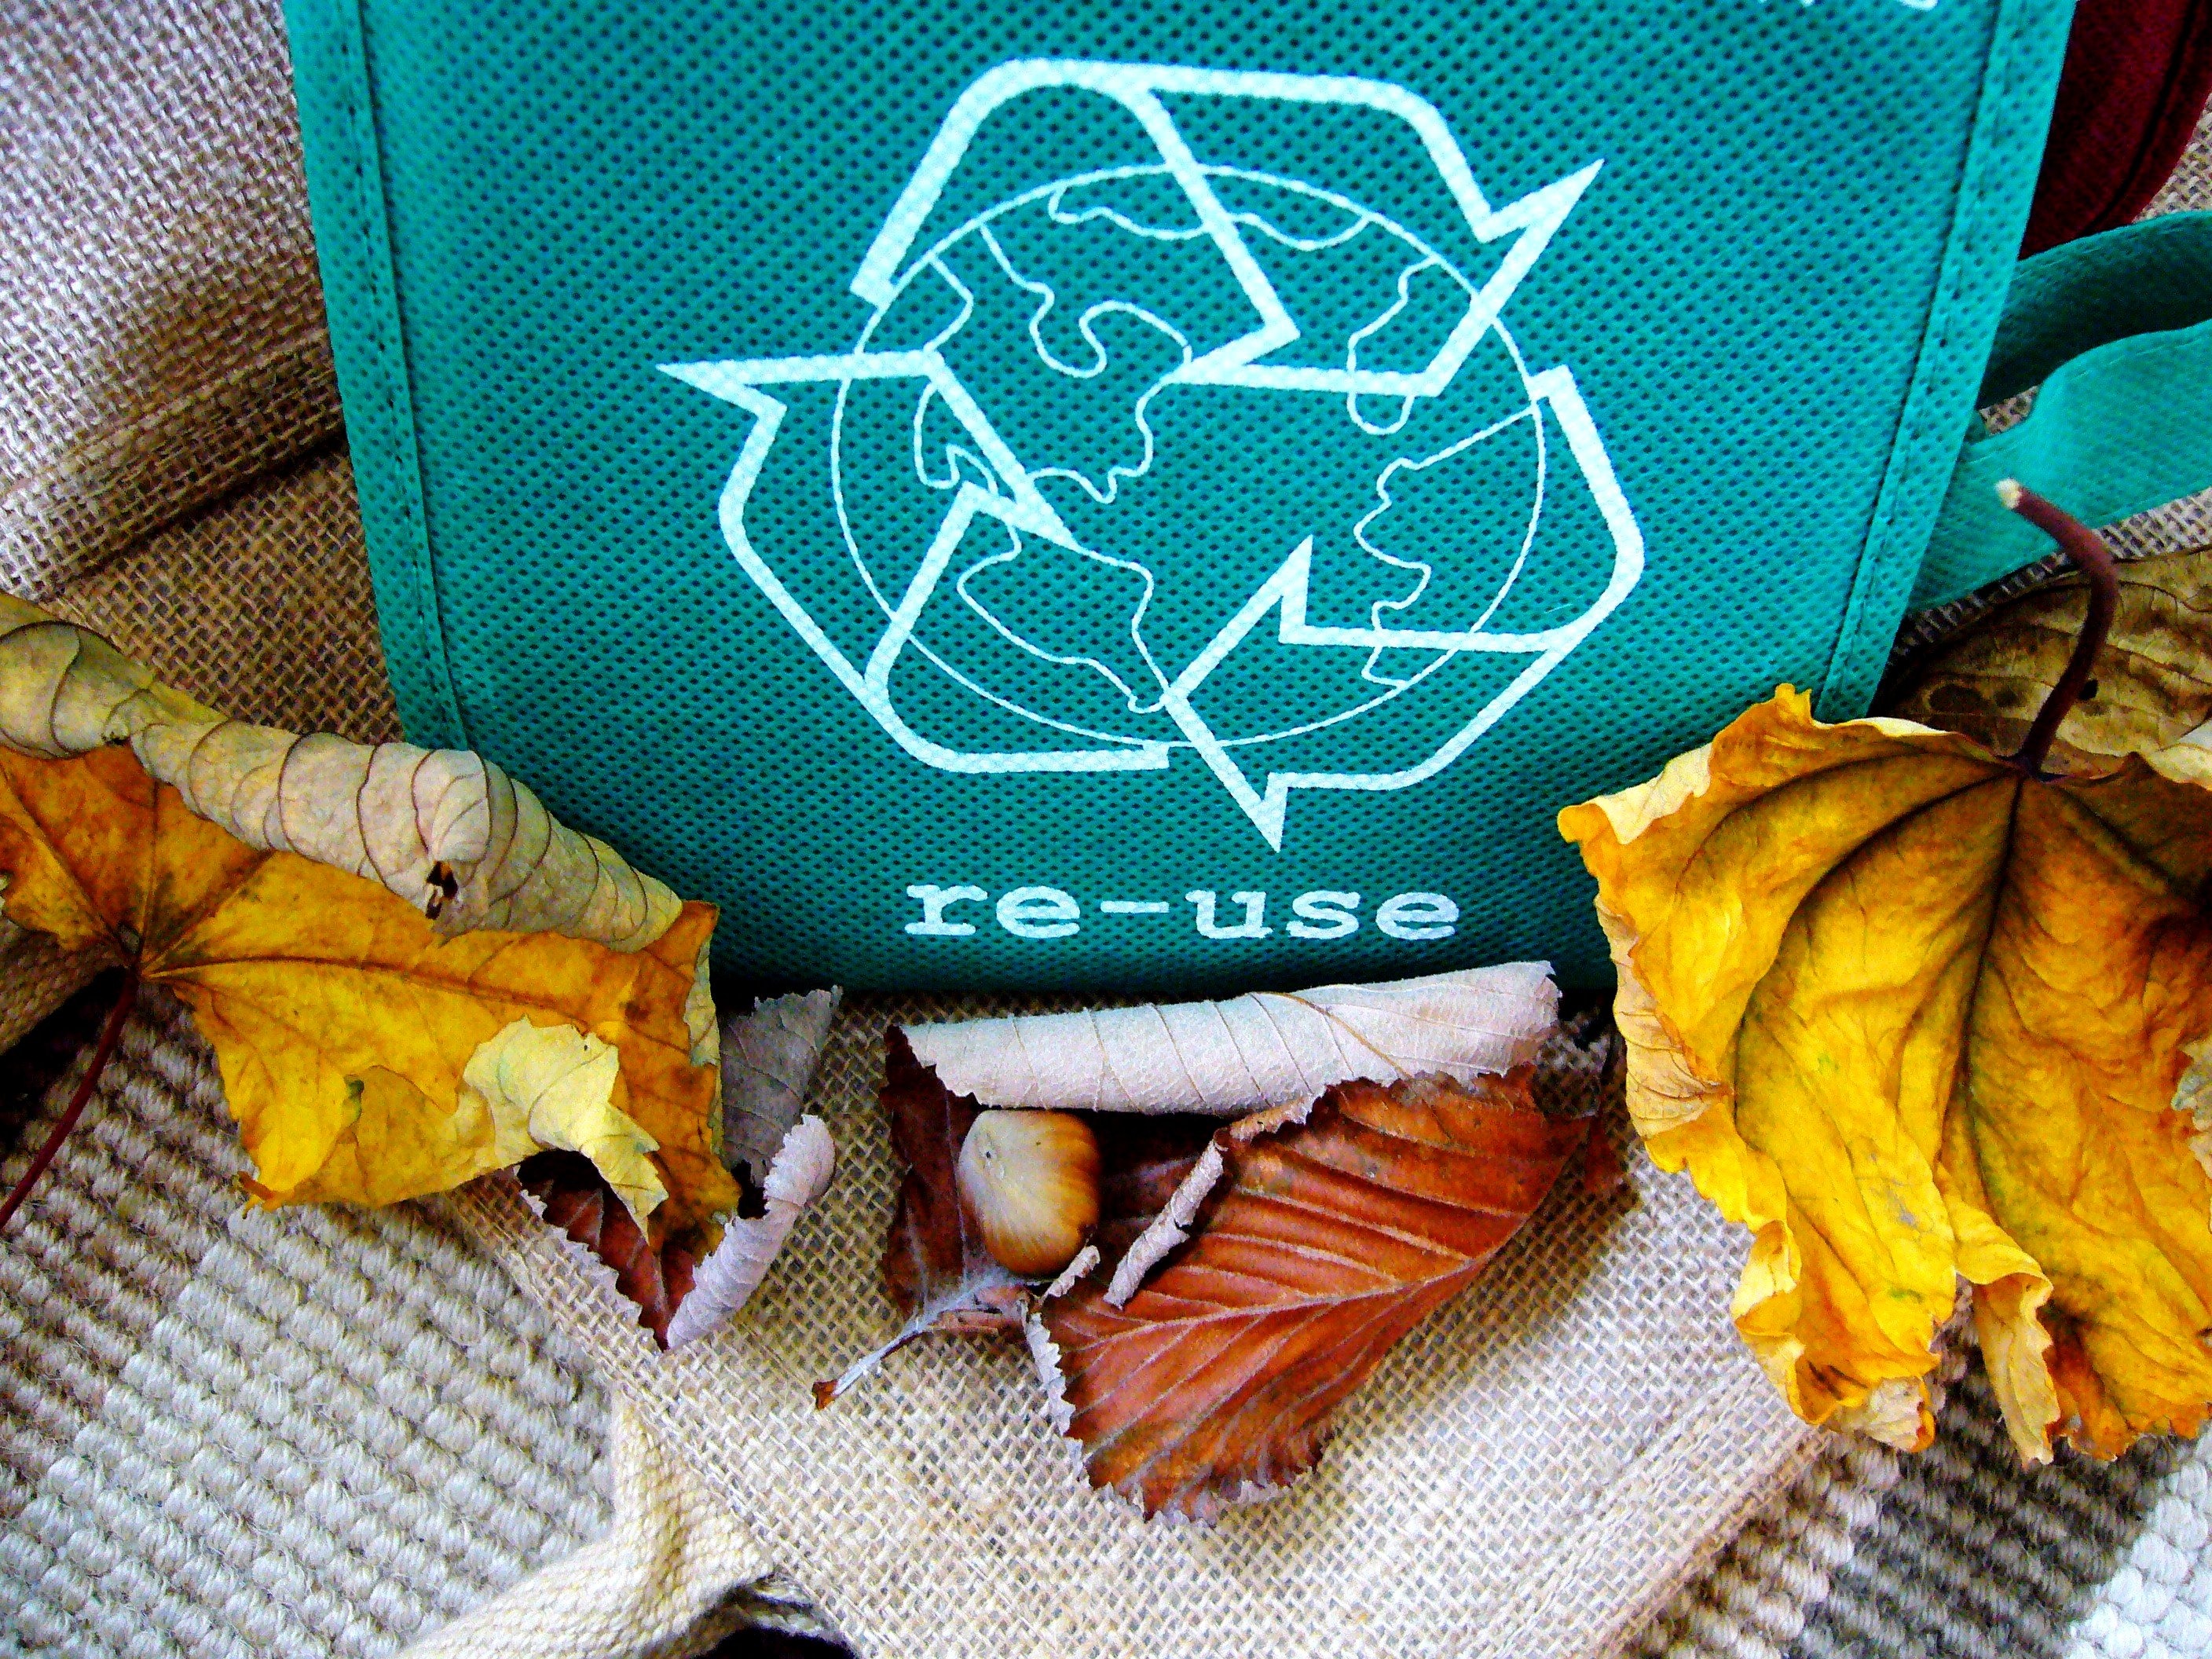
leaf, flower, symbol, autumn, season, textile, art, logo, organ, recycle, recycling, reuse, recyclable, reused